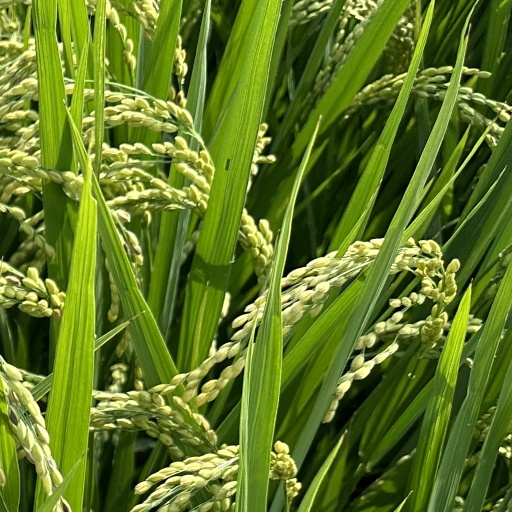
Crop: rice